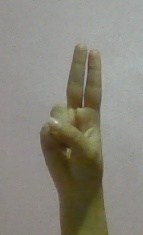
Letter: taa